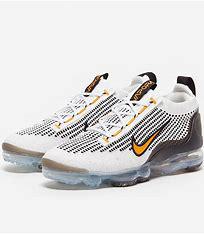
Brand: Nike
Model: Air Vapormax 2021 FK